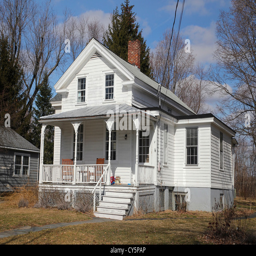
a home in the town